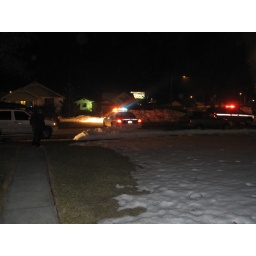
Patrol car and fire chief's vehicle in front of our house